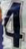
Number: 4